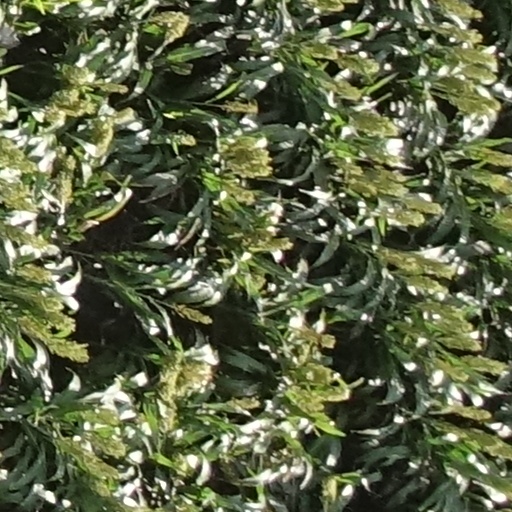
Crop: sorghum